Gesellschaft der Musikfreunde

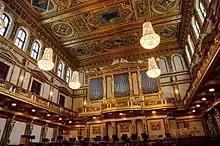
The Great Hall of the Musikverein

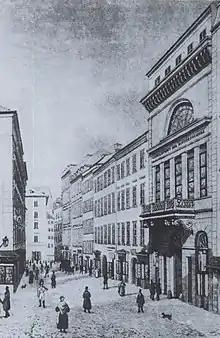
Musikverein building (1831–1870) on Tuchlauben street

The ', also known as the ' (German for 'Viennese Music Association'), is an Austrian music organization that was founded in 1812 by Beethoven’s friend Joseph Sonnleithner, general secretary of the Court Theatre in Vienna, Austria.